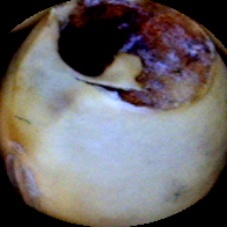
Label: Broken